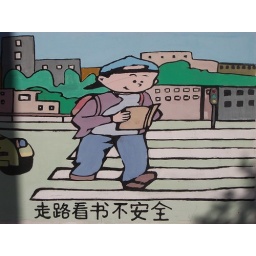
Cool educational signs in Kunming. &amp;quot;walking in the street while reading is not safe&amp;quot;